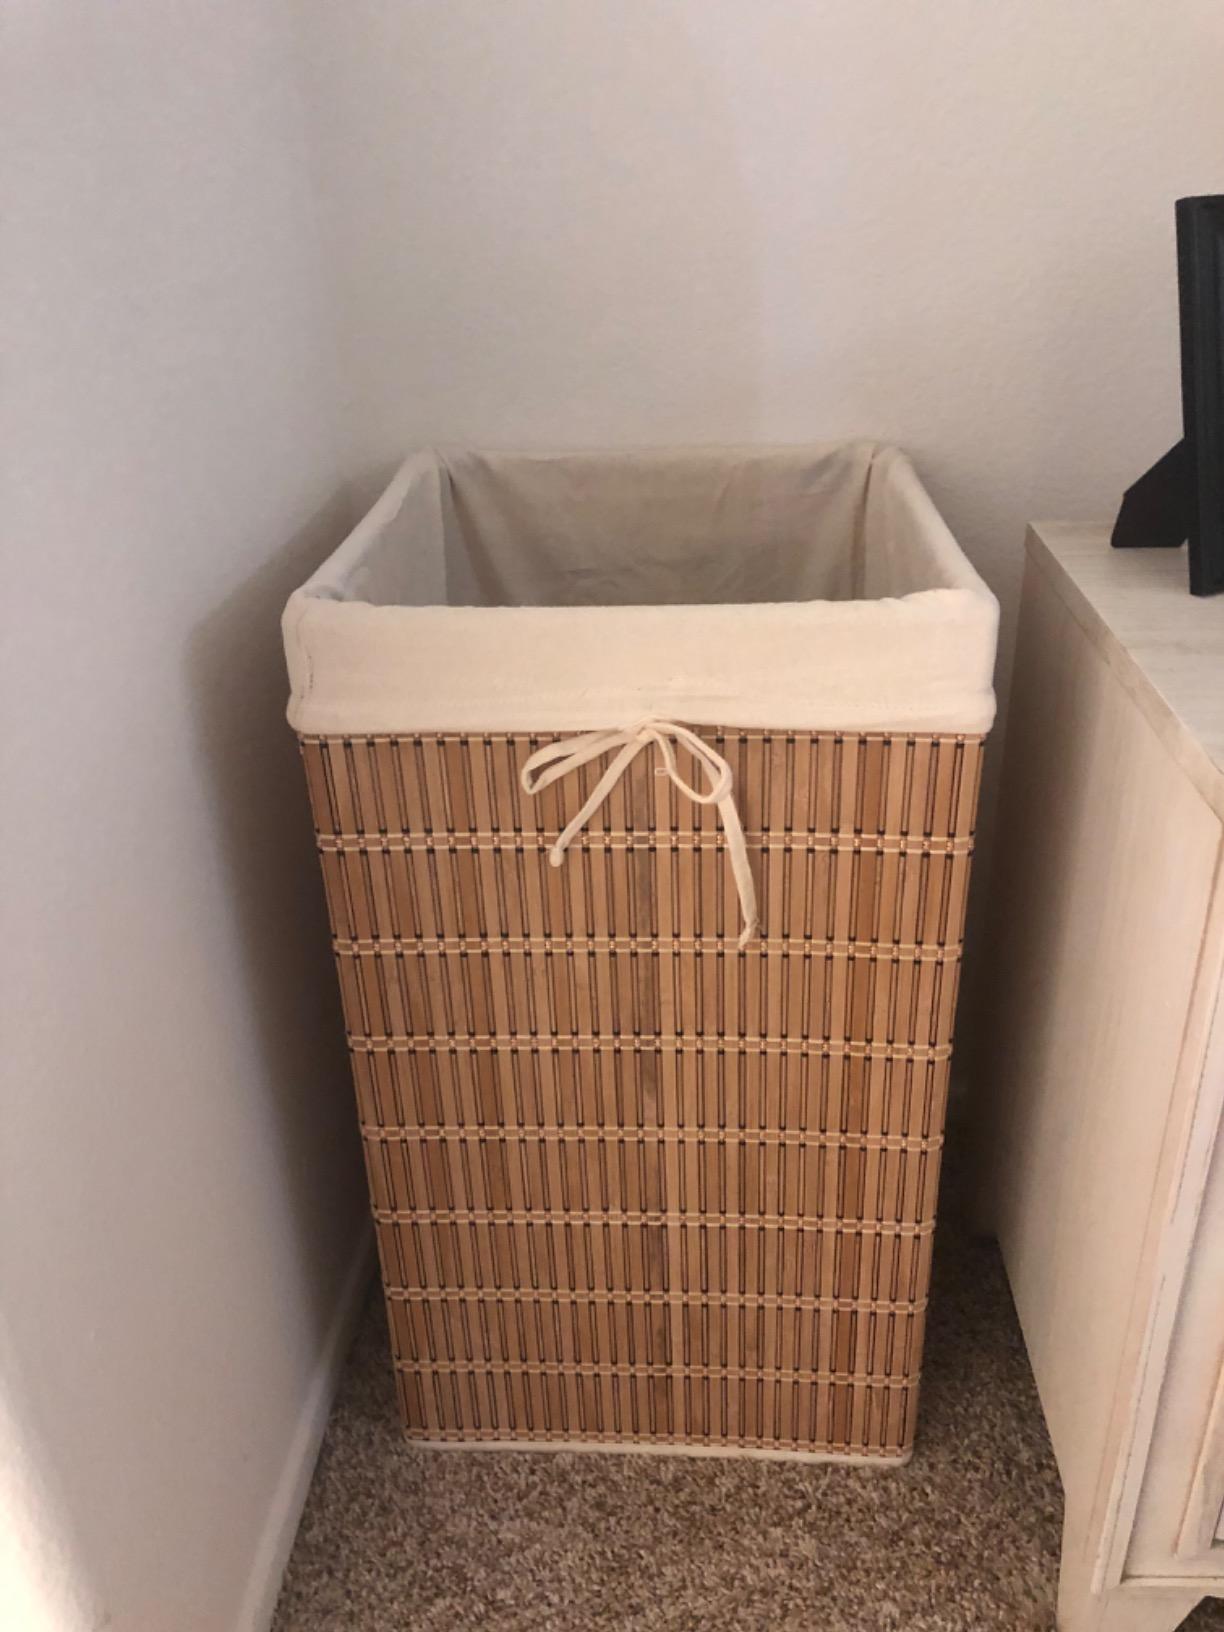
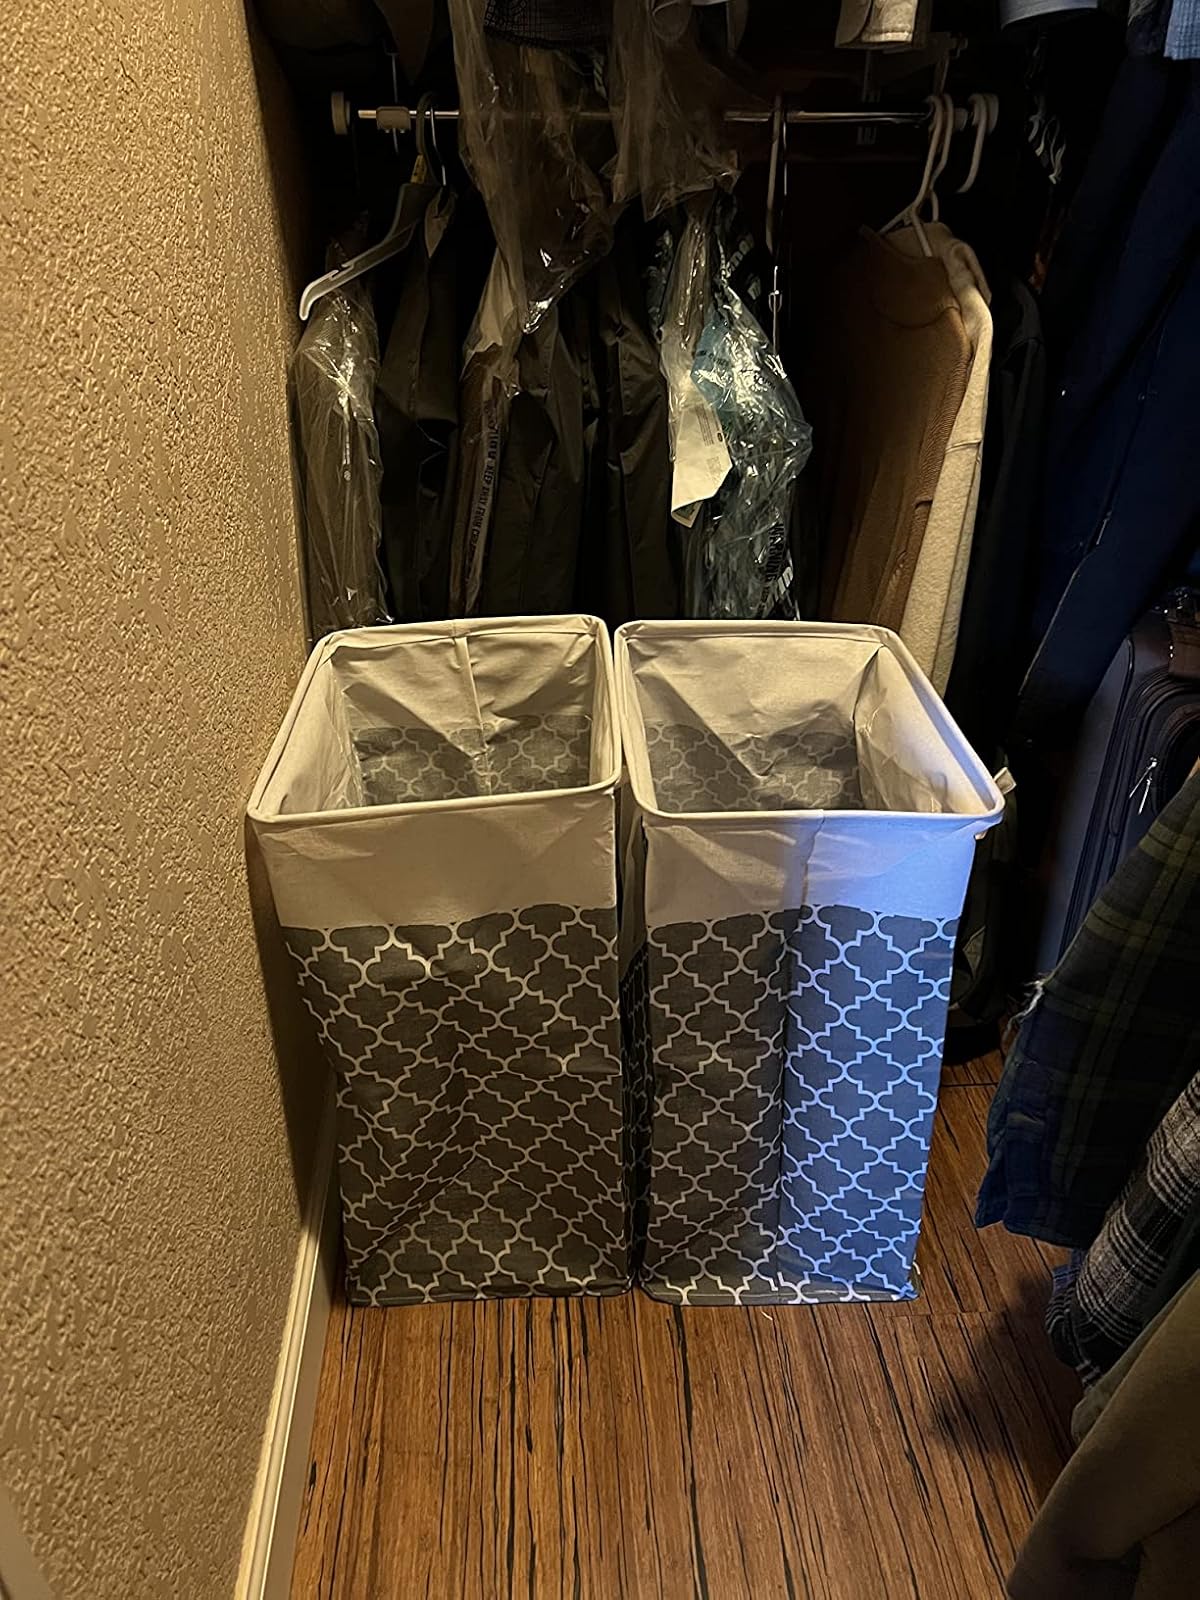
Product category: items_hamper
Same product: no